Describe the emotion expressed in this image:  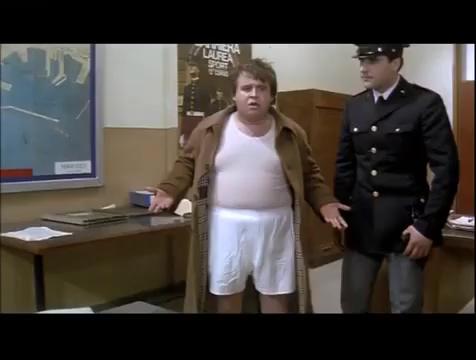
This person displays Pain, valence and arousal with low intensity.